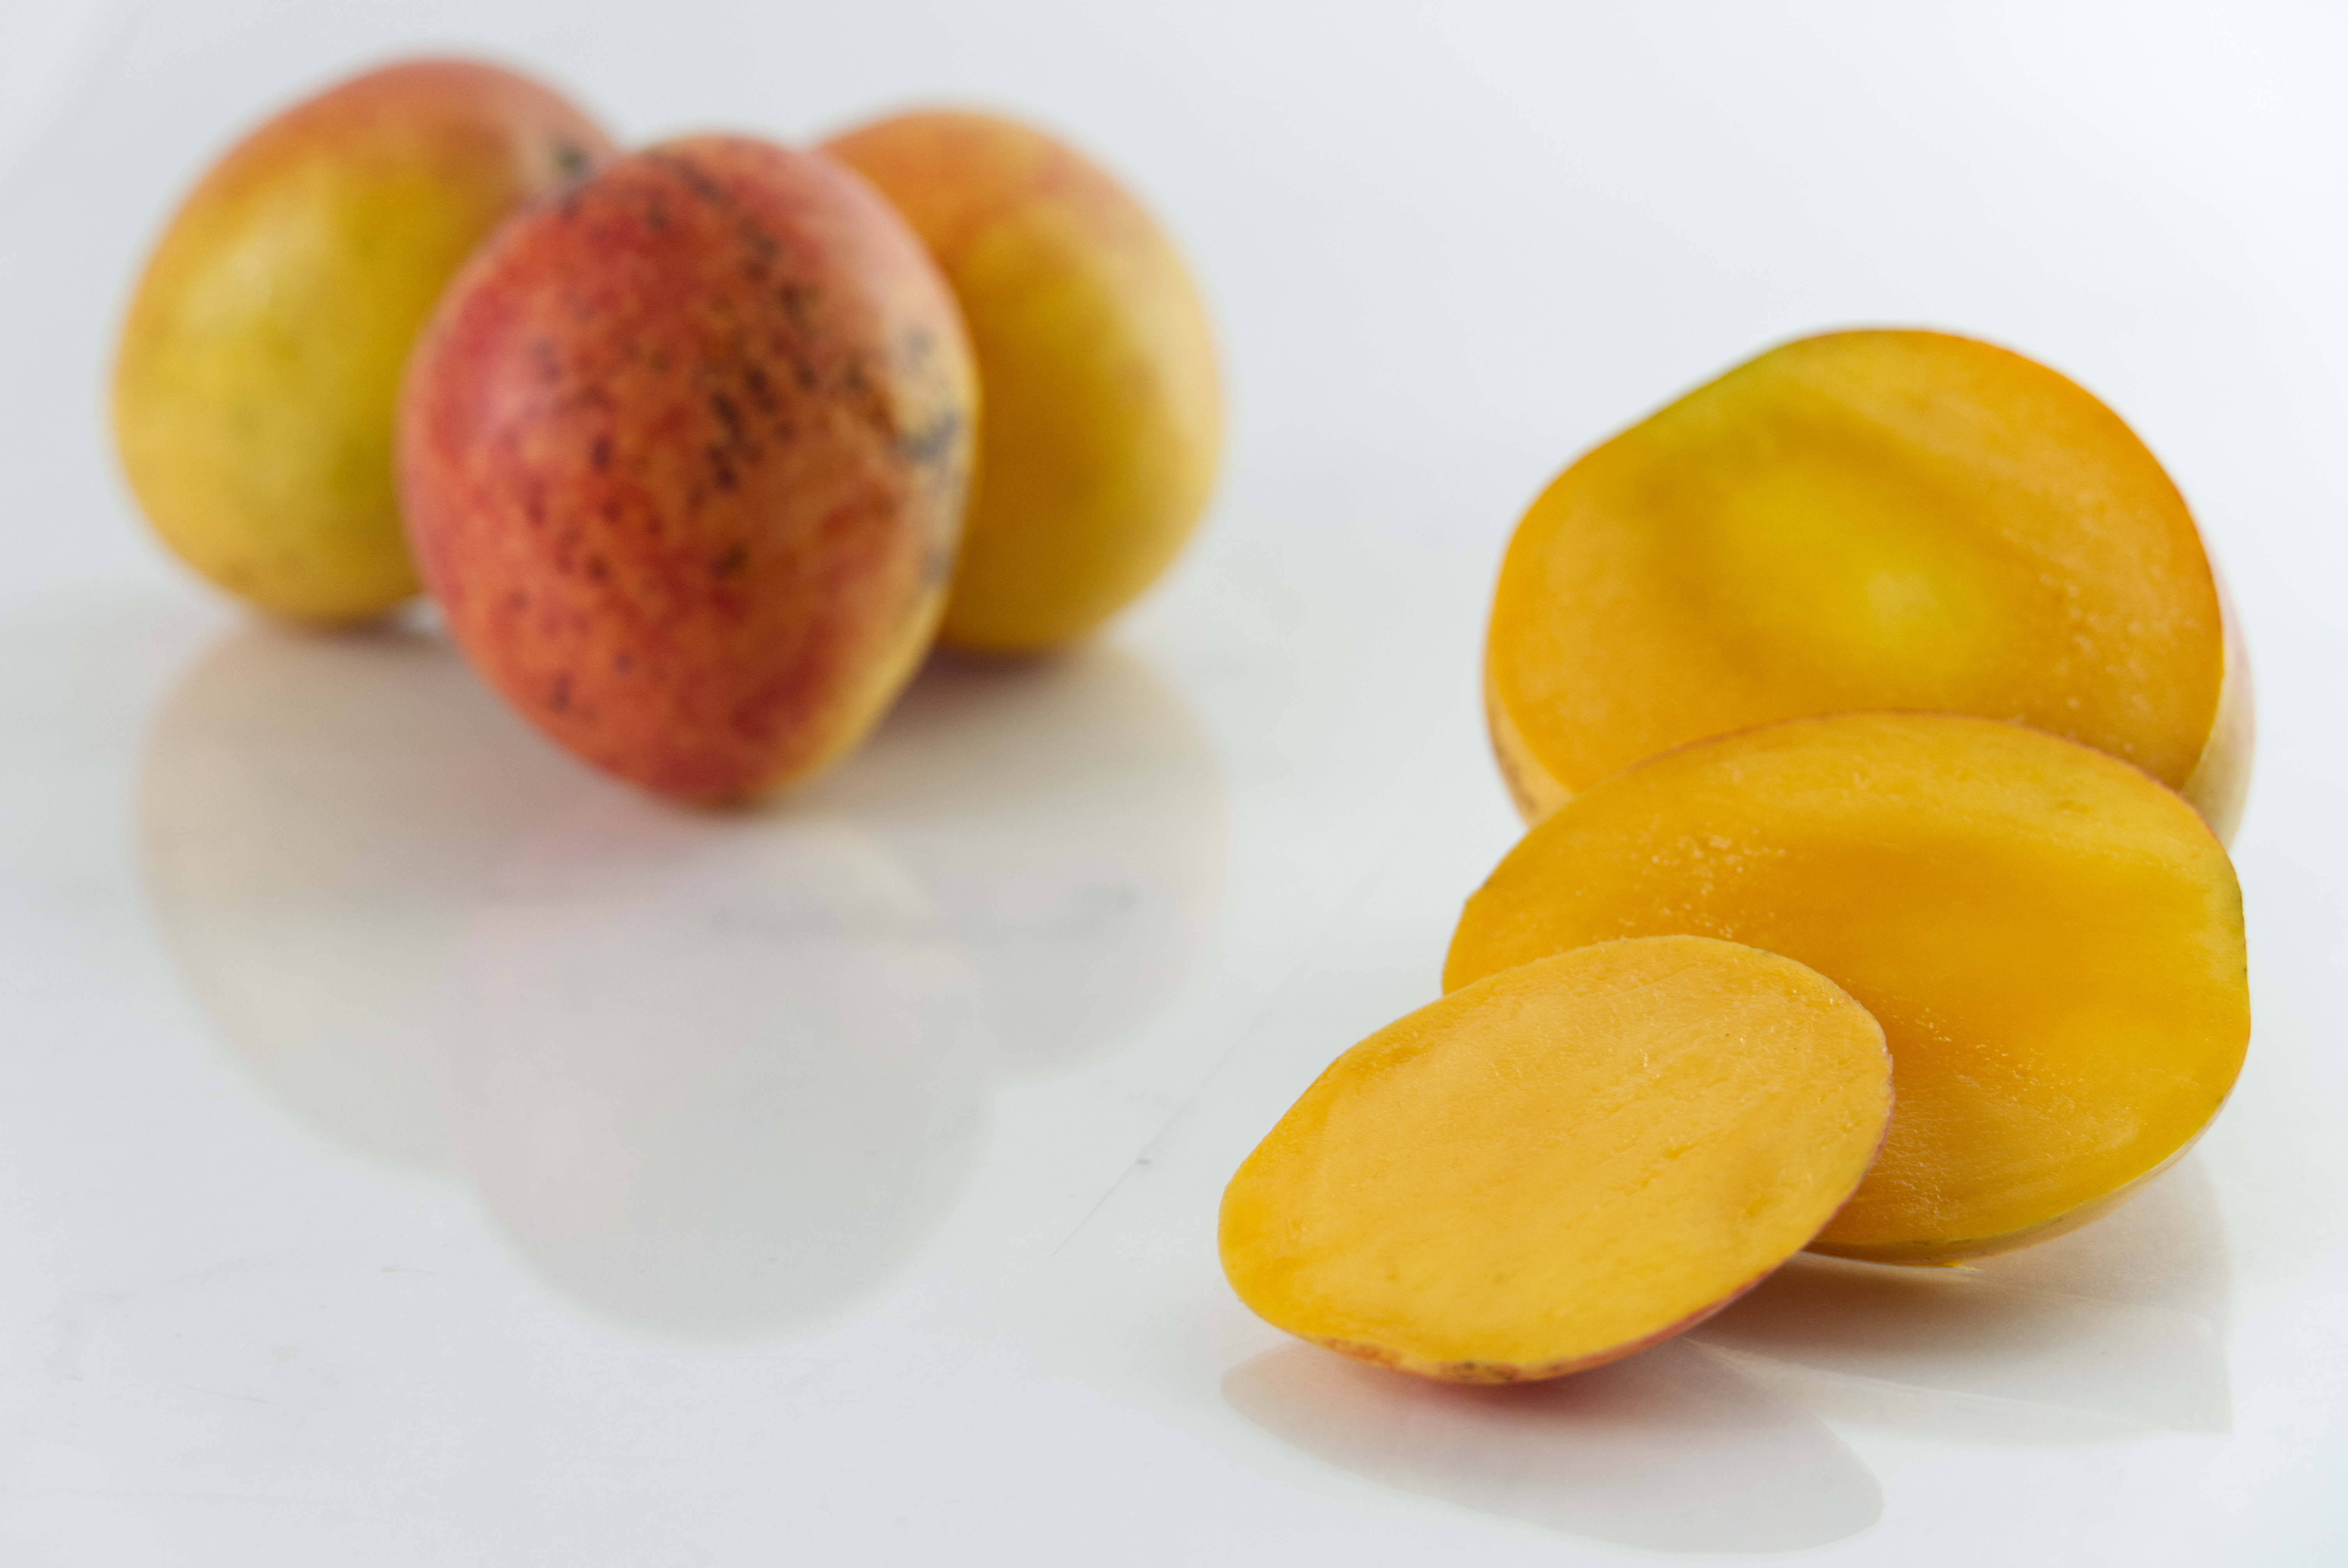
mango, exotic, exotic fruit, colombian fruit, fruit, sweet, ripe, food, yellow, produce, juicy, healthy, snack, delicious, tropical fruit, nutrition, tasty, vegan, vegetarian, raw, diet, organic, dieting, natural foods, local food, superfood, fruit salad, diet food, ingredient, cuisine, dish, staple food, sweetness, seedless fruit, serveware, plant, tableware, citrus, still life photography, accessory fruit, dishware, confectionery, food additive, still life, nuts seeds, vegan nutrition, vegetarian food